Music Biennale Zagreb

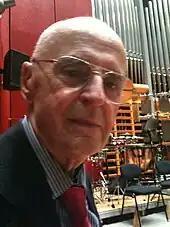
Croatian contemporary classical composer Milko Kelemen founded the Music Biennale Zagreb, served as its director from 1961 to 1979, and was later named the Biennale's honorary president.

The idea to organize the Biennale came from Milko Kelemen, a Croatian contemporary classical composer. After studying composition under Olivier Messiaen in Paris in 1954, Kelemen spent some time in Darmstadt, where he was associated with the Darmstadt School. Upon returning to Zagreb, Kelemen got the impression that Croatian music was "eighty years behind", and in 1959 had an idea to organize an international festival of contemporary music. However, Zagreb Mayor Većeslav Holjevac was not interested until Kelemen threatened to organize the festival in Belgrade instead; even then, Holjevac could provide funding in domestic currency only, leaving the would-be organizers unable to pay any compensation to foreign participants.